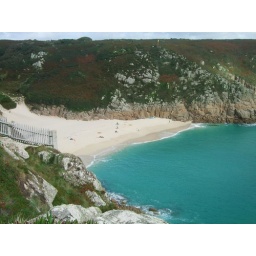
I love the colour of the water which is, apparently, to do with the minerals that leach out of the rocks in Porthcurno.